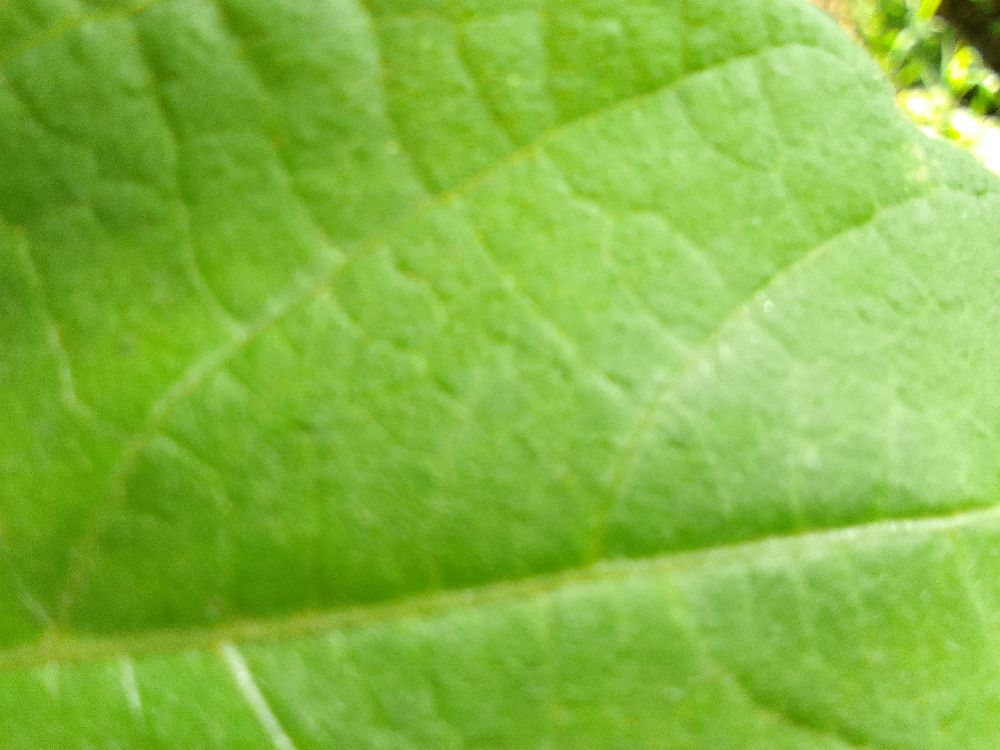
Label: healthy